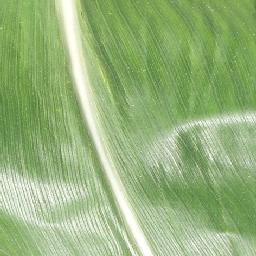
Label: Corn___healthy